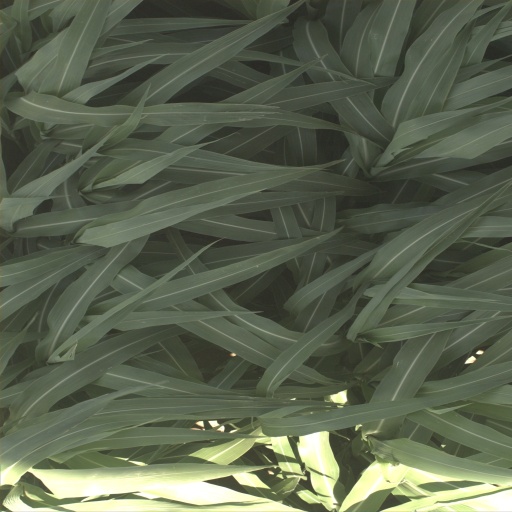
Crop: sorghum